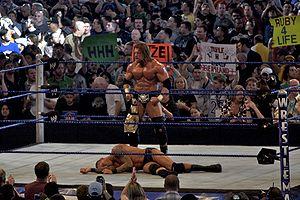
Paul Michael Lévesque, né le 27 juillet 1969 à Nashua, est un catcheur américain connu sous le nom de ring de Triple H. Il travaille actuellement à la World Wrestling Entertainment en tant que catcheur occasionnel, directeur de l'exploitation depuis 2013 et vice-président exécutif de la stratégie et du développement des talents mondiaux depuis 2019.